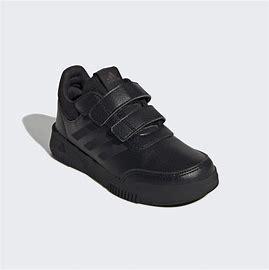
Brand: Adidas
Model: Tensaur Sport Training Hook And Loop